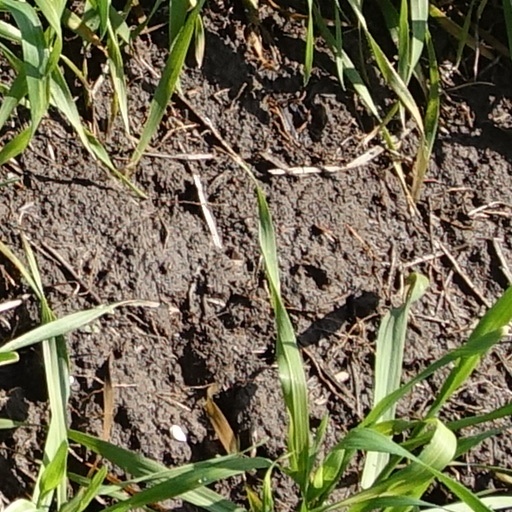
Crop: wheat